Kokak

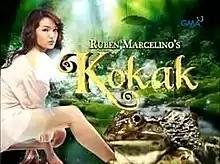
Title card

Kokak (international title: " The Frog Princess") is a Philippine television drama fantasy series broadcast by GMA Network. The series is based on a comics serial of the same title created by Ruben Marcelino and published in "Darna Komiks". Directed by Ricky Davao, it stars Sarah Lahbati in the title role. It premiered on November 14, 2011 on the network's Afternoon Prime line up. The series concluded on March 2, 2012 with a total of 80 episodes.